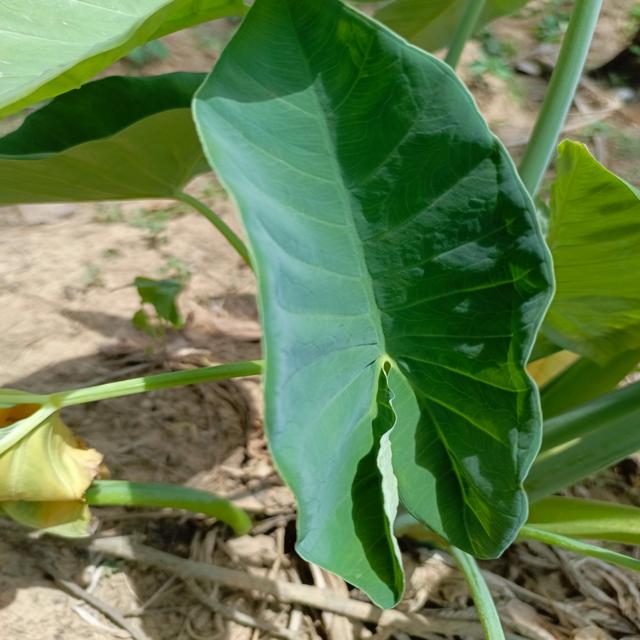
Label: Healthy